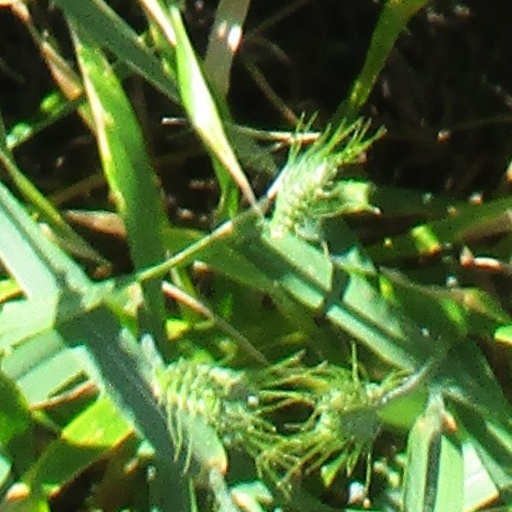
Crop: wheat